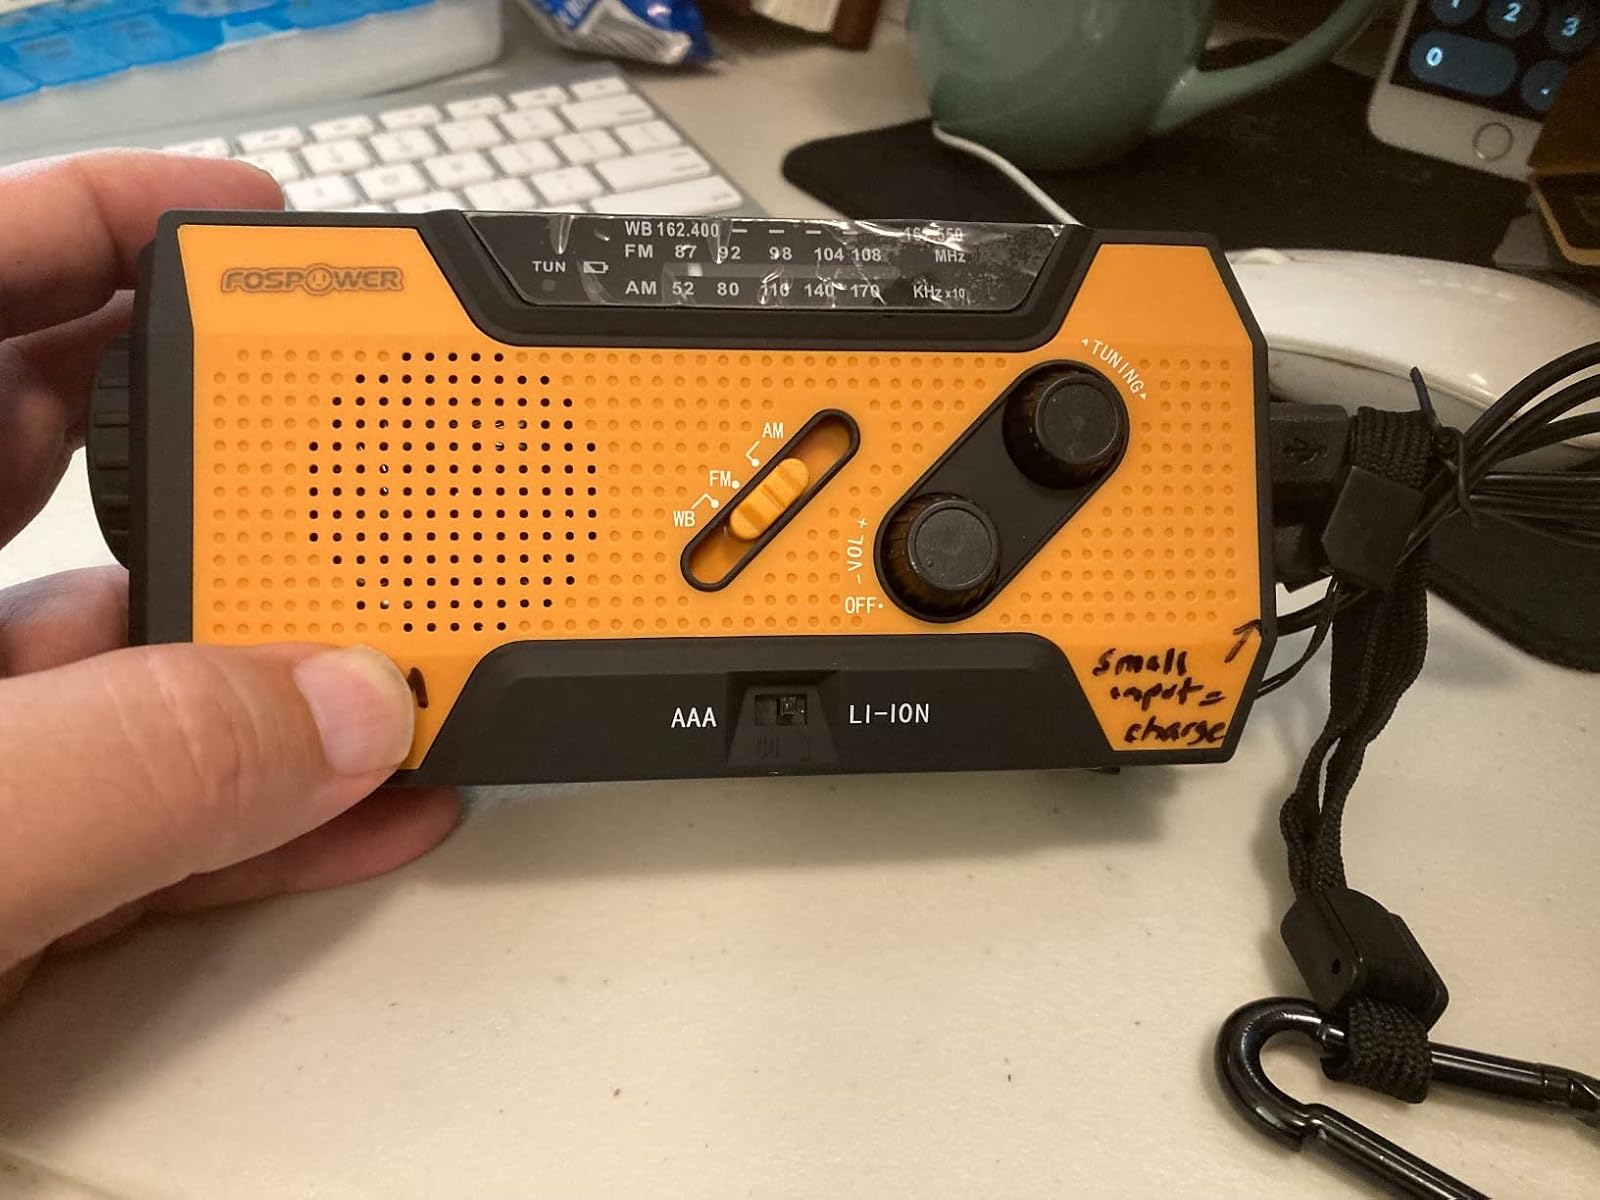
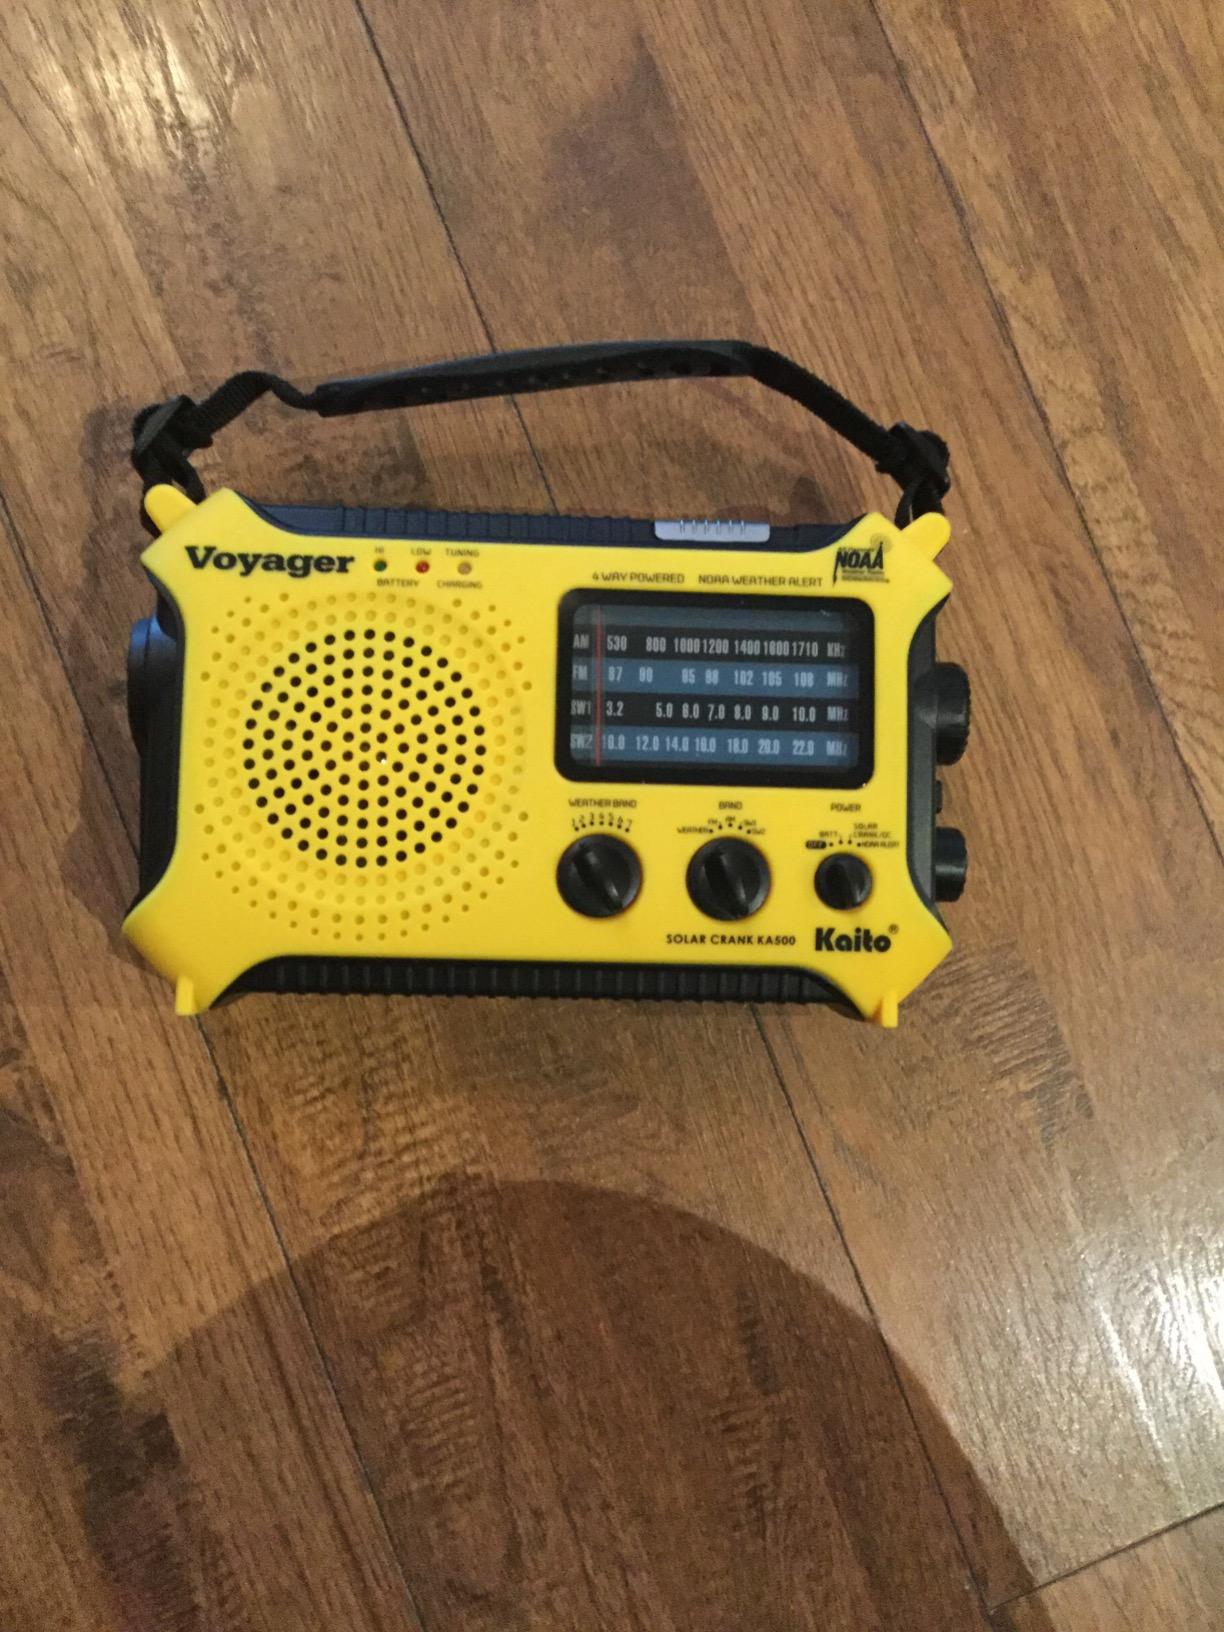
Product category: radio
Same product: no